Christian Royer House

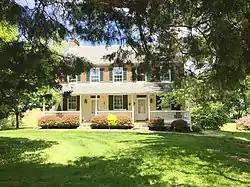

The Christian Royer House is a historic home located at Westminster, Carroll County, Maryland, United States. It was built about 1828, and served dual functions as a farmhouse and a Church of the Brethren meeting house. The house is two stories of brick, with a five-bay by two-bay main section and a three-bay long central rear wing. The rear wing features a double-tiered inset porch on both sides in the two bays adjoining the main section of the house. Also on the property are a late 19th-century corn crib and a large 20th-century barn. The features distinguishing this as a meeting house are the double entrance on the main facade, the folding wood-panel partition walls that open to provide single large space and the extensive kitchen facilities.